Phil Armour

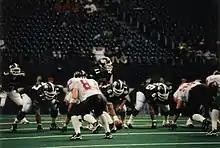
Armour (#67) vs Texas Tech University, Sep.1998

Armour was invited to, and played in, two post-season all-star games following his Senior year at UNT: